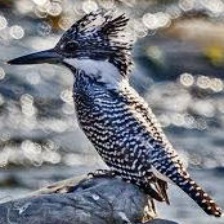
Species: CRESTED KINGFISHER
Scientific name: MEGACERYLE LUGUBRIS